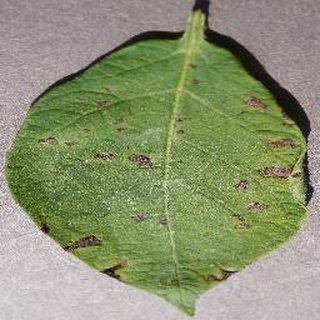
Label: potato_early_blight